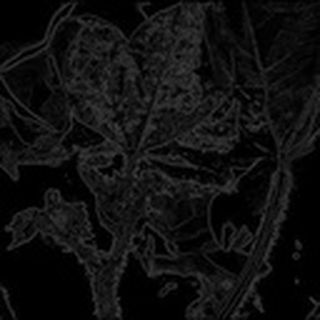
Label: cotton_aphids